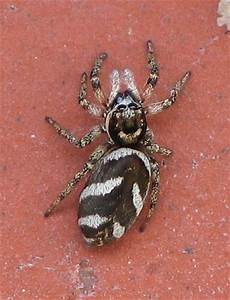
Label: spider